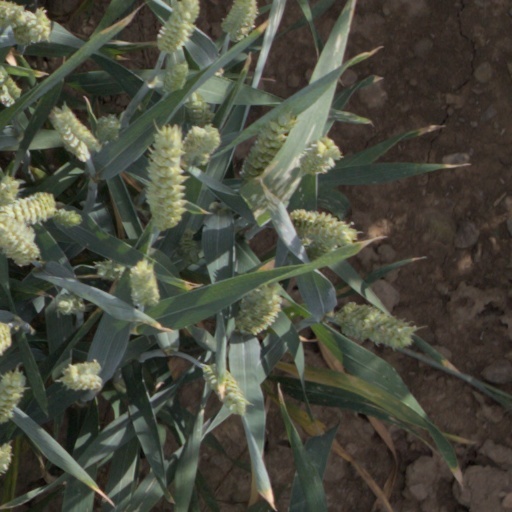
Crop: wheat